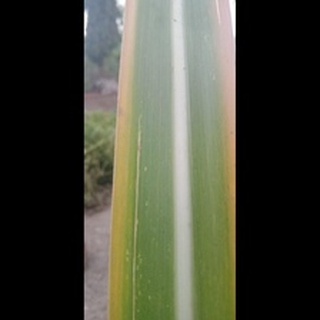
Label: sugarcane_yellow_leaf_disease